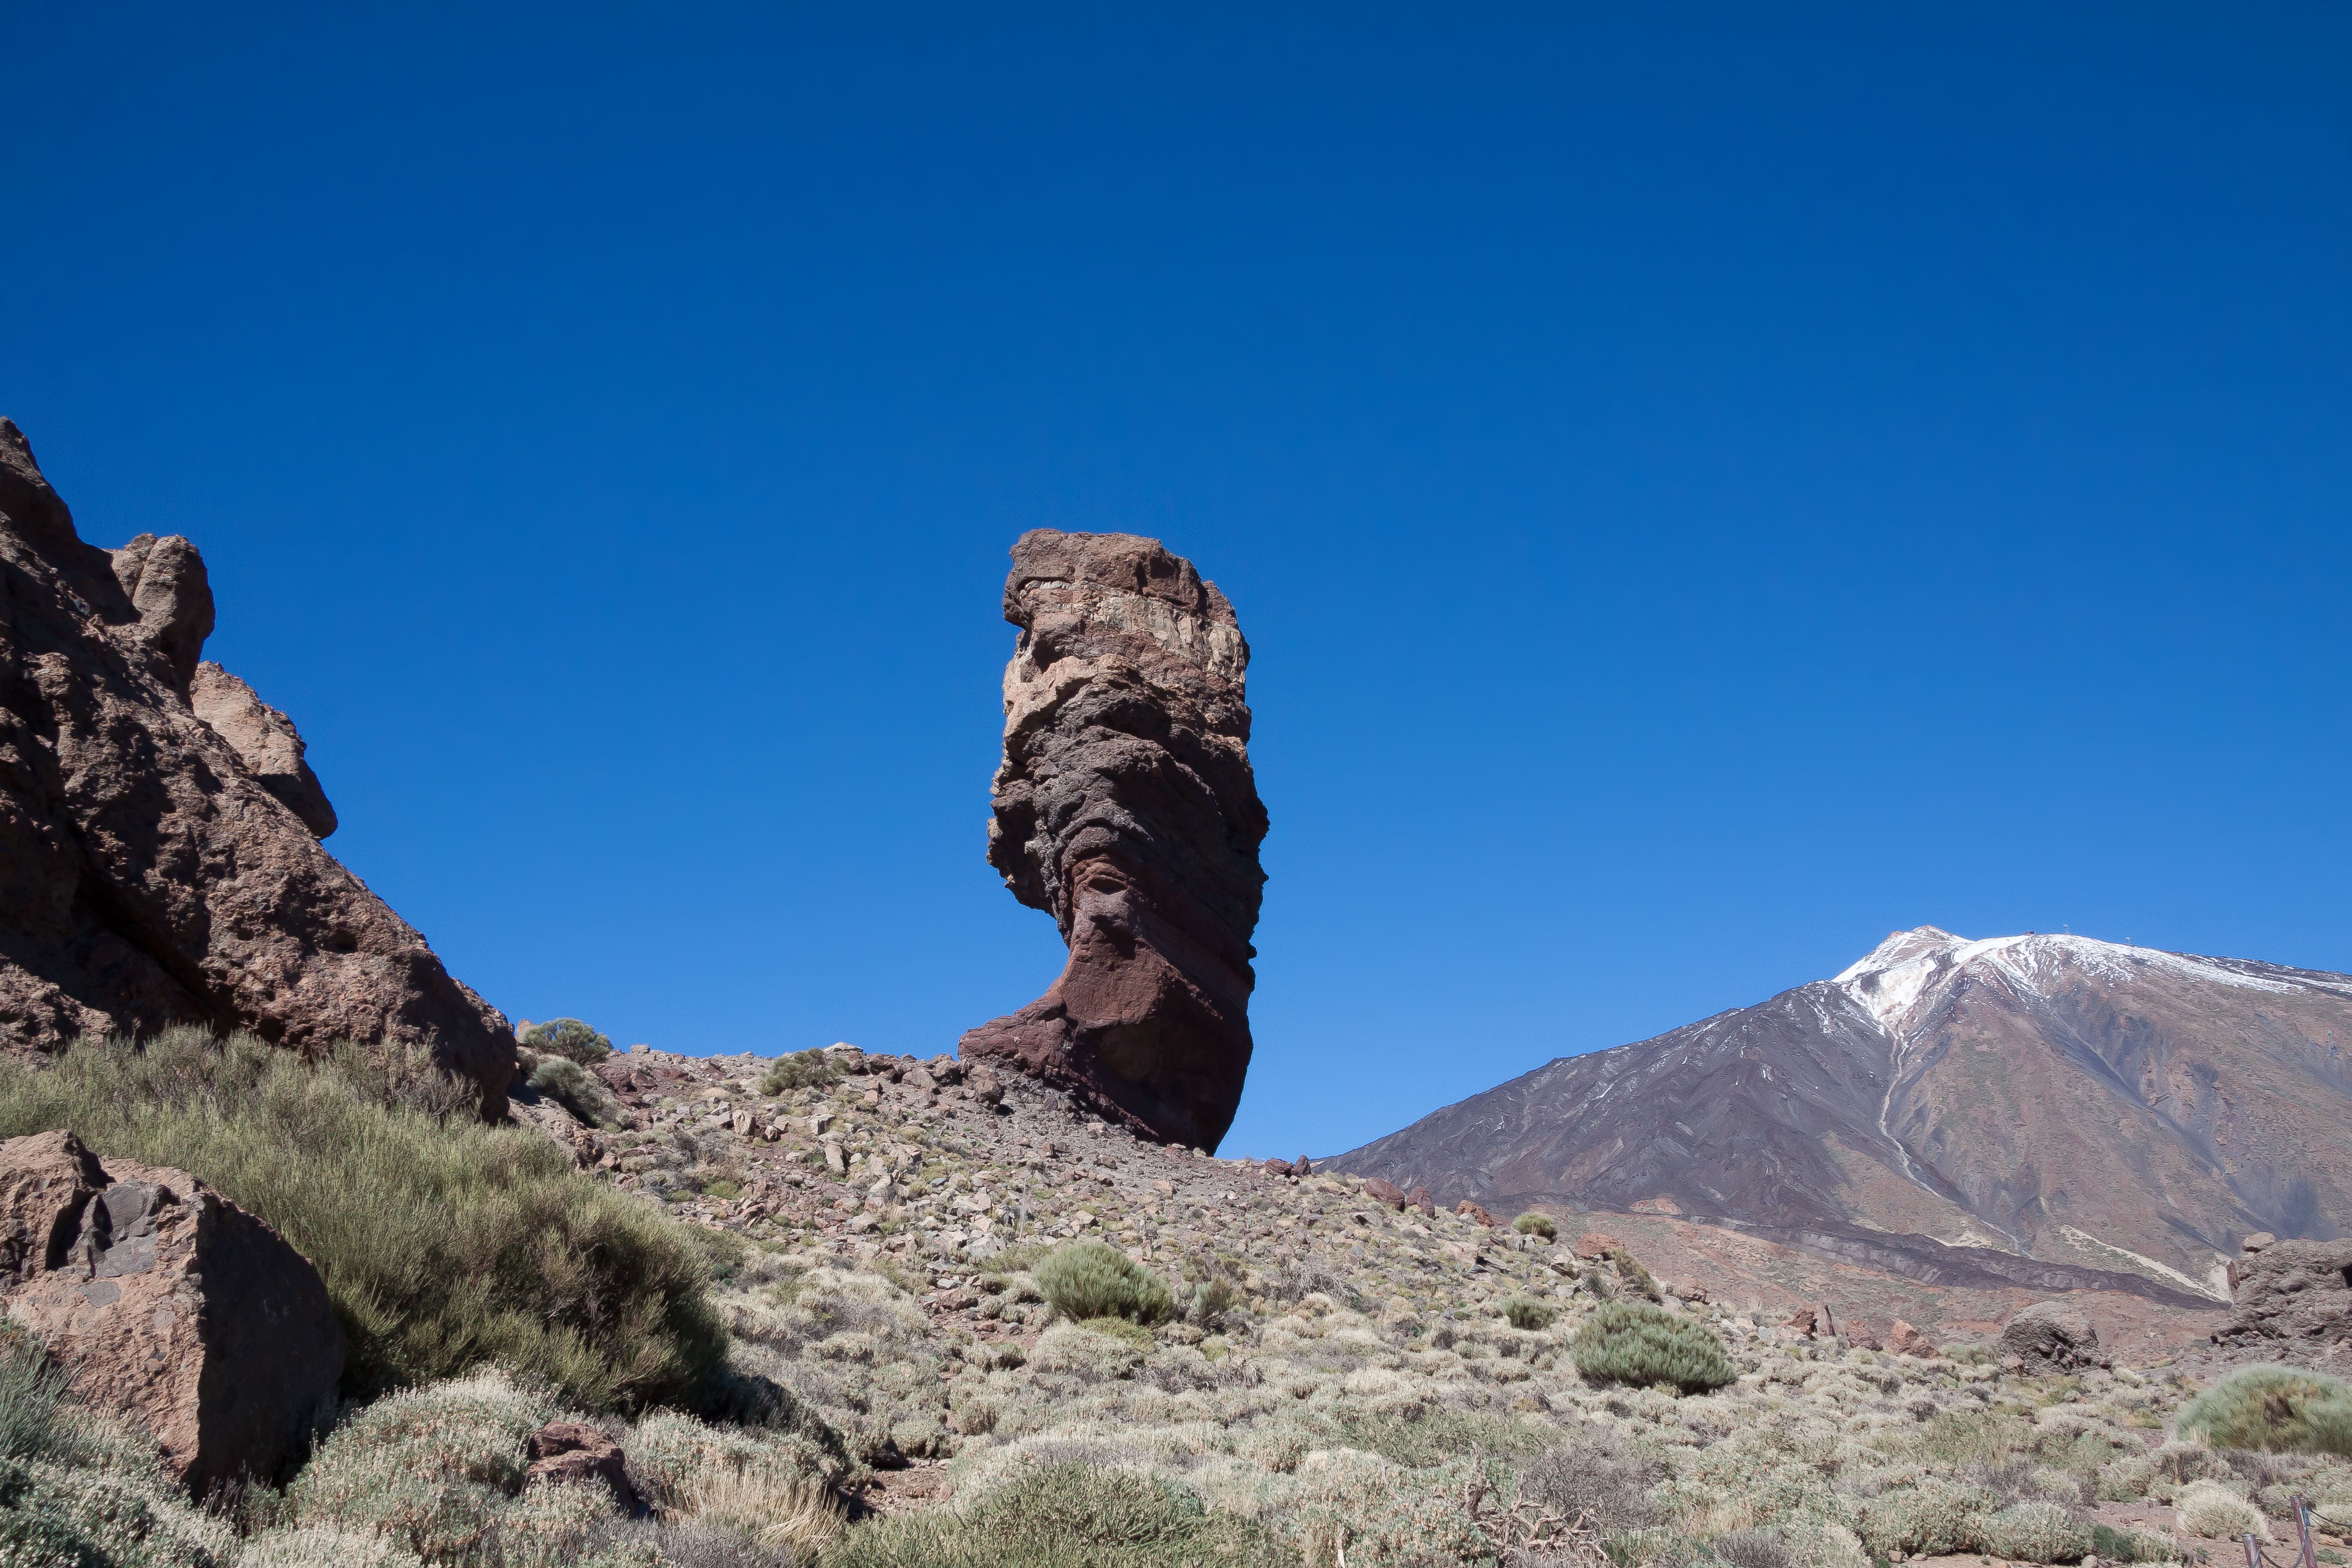
landscape, rock, wilderness, walking, mountain, sky, adventure, valley, mountain range, formation, blue, ridge, summit, geology, plateau, teide, landform, rocky towers, geographical feature, mountainous landforms, los roques, roque cinchado